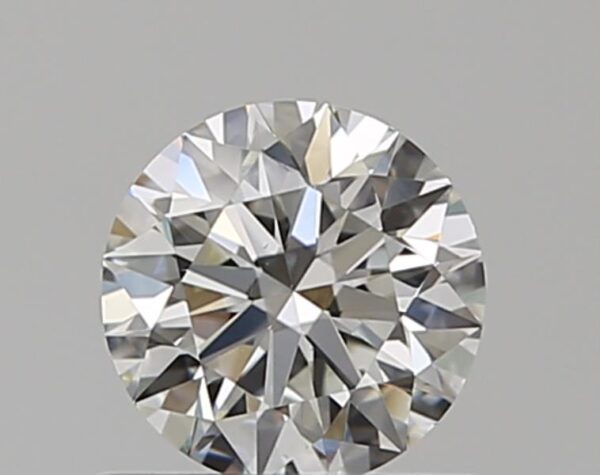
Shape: round
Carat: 0.53
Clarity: VS1
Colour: I
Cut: EX
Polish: EX
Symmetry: EX
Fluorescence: N
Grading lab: GIA
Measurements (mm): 5.16 x 5.19 x 3.21